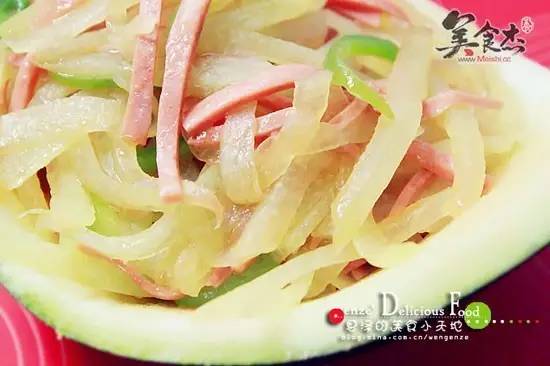
Label: trash